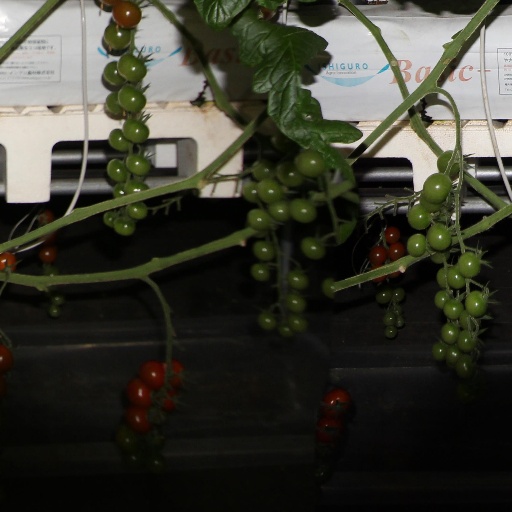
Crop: tomato